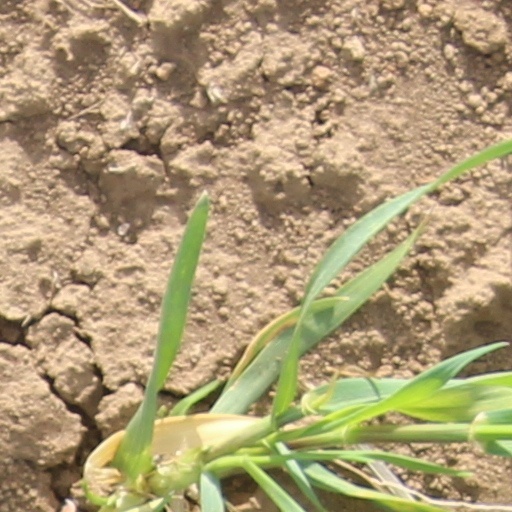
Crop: wheat